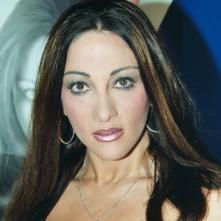
Age: 35